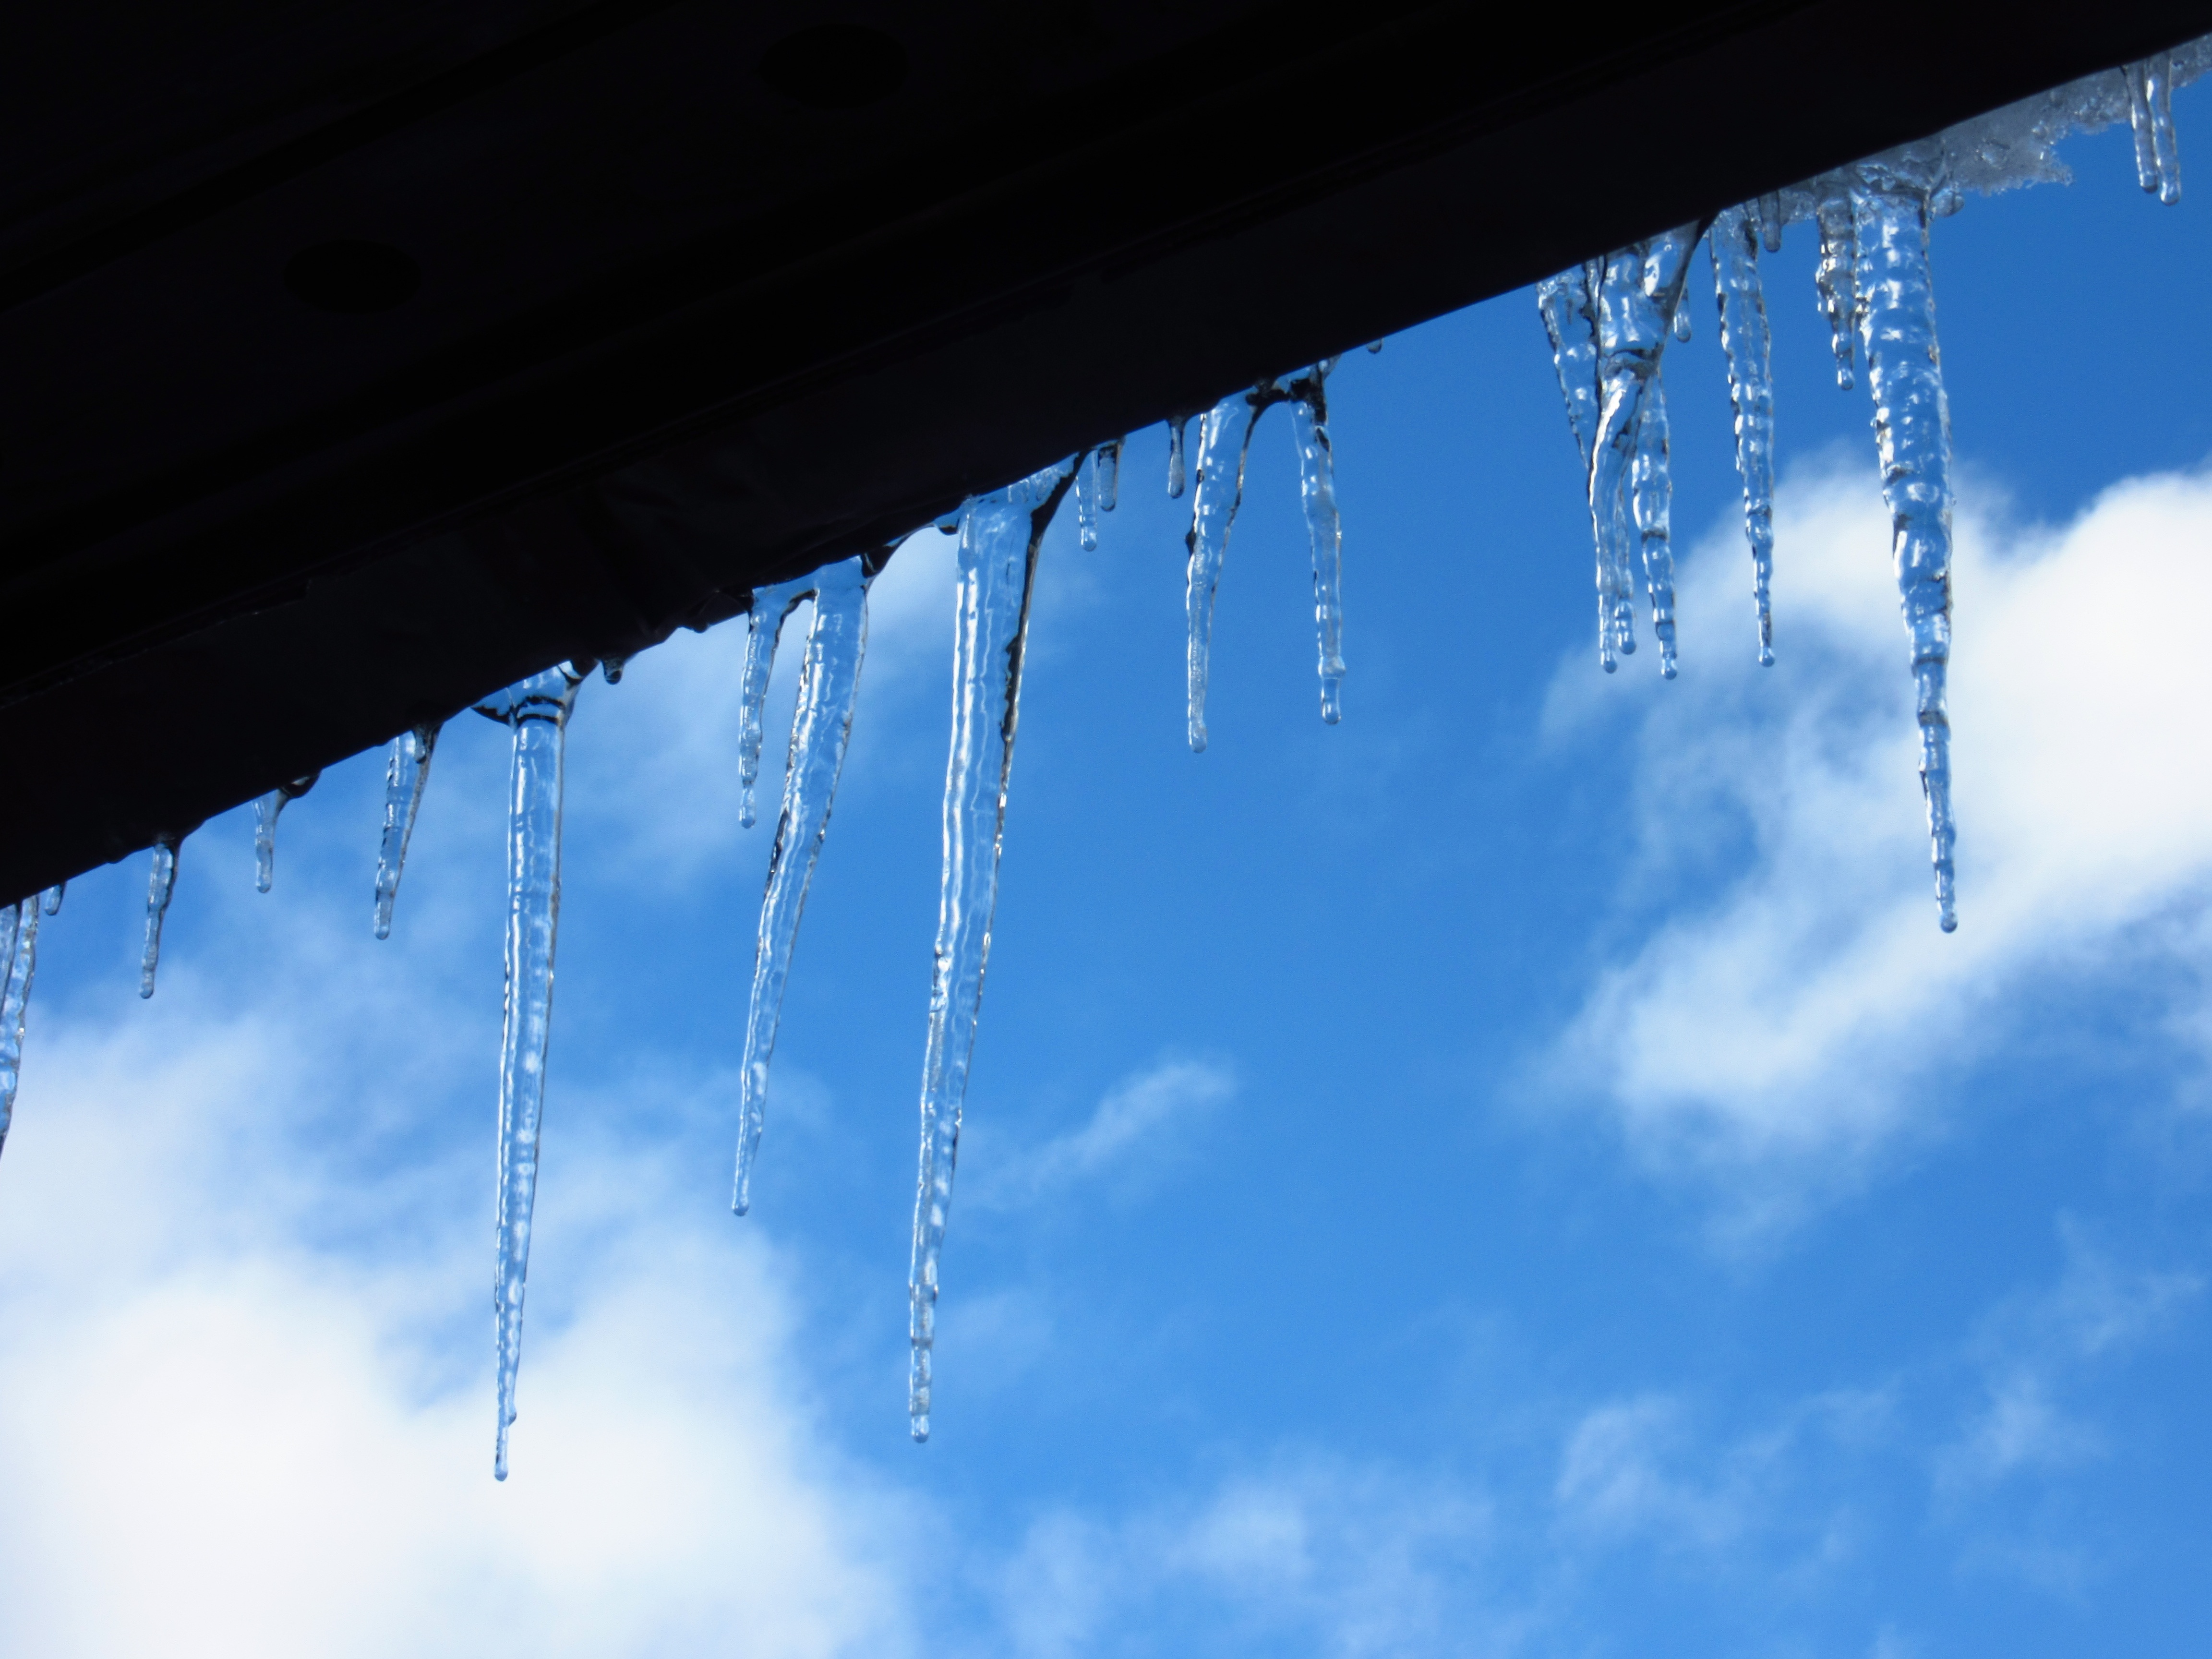
water, branch, light, cloud, sky, sunlight, atmosphere, clear, ice, line, reflection, shine, blue, sparkle, sparkling, icicle, shiny, freezing, ice cold, atmosphere of earth